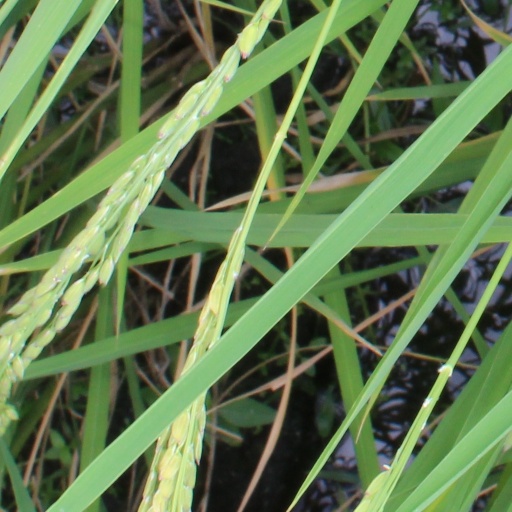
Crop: rice